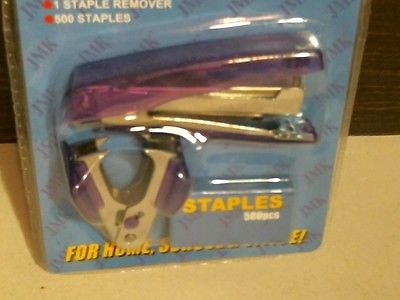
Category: stapler